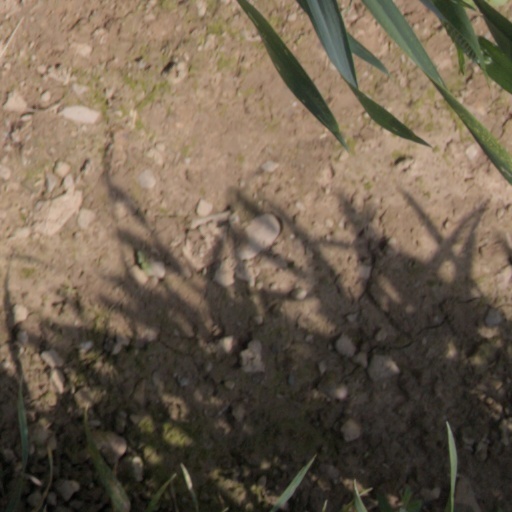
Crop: wheat